Kampfhäusl

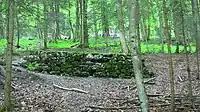
Remains of the cabin in 2019.

The Kampfhäusl (German for "[My] Struggle House") was a small log cabin on the forest property of the former "Gebirgskurhauses Obersalzberg" (formerly the "Pension Moritz"; from 1928: "Platterhof") in Obersalzberg. The cabin was the location where Adolf Hitler wrote the second volume of "Mein Kampf" (My Struggle).